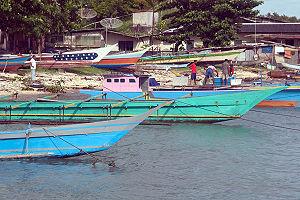
Biak ou Höuch'Piak en transcription mélanésienne locale, est une île d'Indonésie située dans l'océan Pacifique, au nord-ouest de la Nouvelle-Guinée, dans les îles Schouten. Administrativement, elle fait partie du kabupaten de Biak Numfor dans la province de Papouasie. La principale agglomération de l'île, Kota Biak, rassemble la majorité de la population.